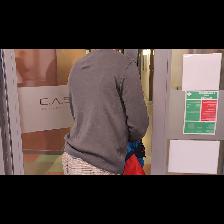
Label: Human